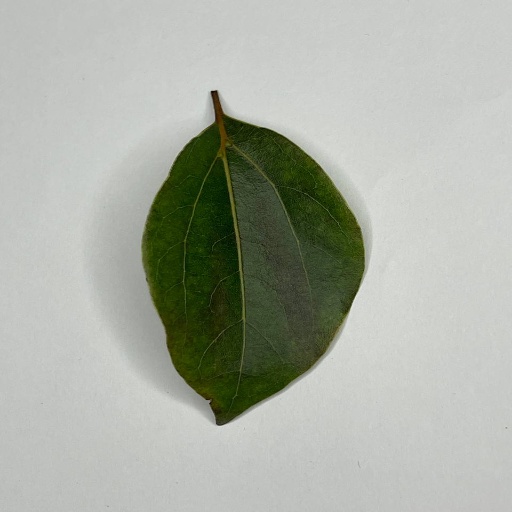
Species: Camphor
Leaf condition: Healthy Leaf